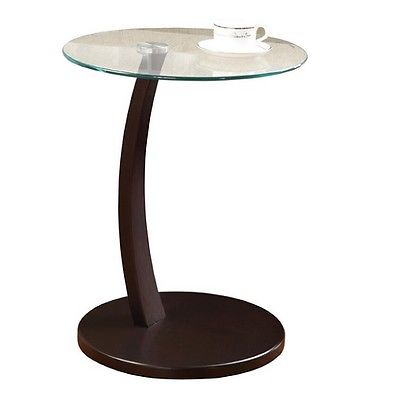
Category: table